Nakahagi Station

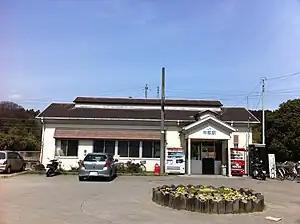
Nakahagi Station in 2011

is a passenger railway station located in the city of Niihama, Ehime Prefecture, Japan. It is operated by JR Shikoku and has the station number "Y30".